Answer in natural language. Where is dark wood low dresser, six drawers with respect to white color sperical shape office chair? Choose between the following options: left or right
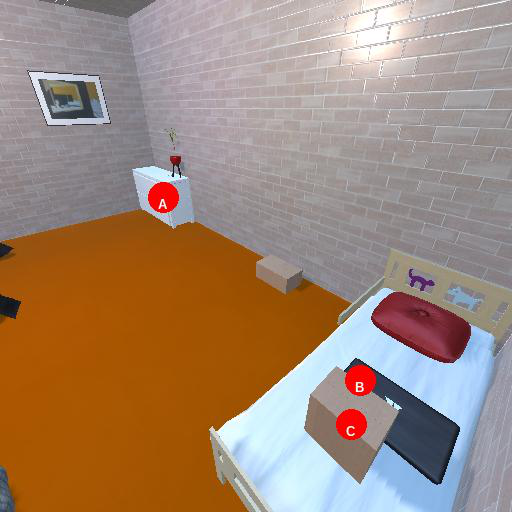
<answer>left</answer>